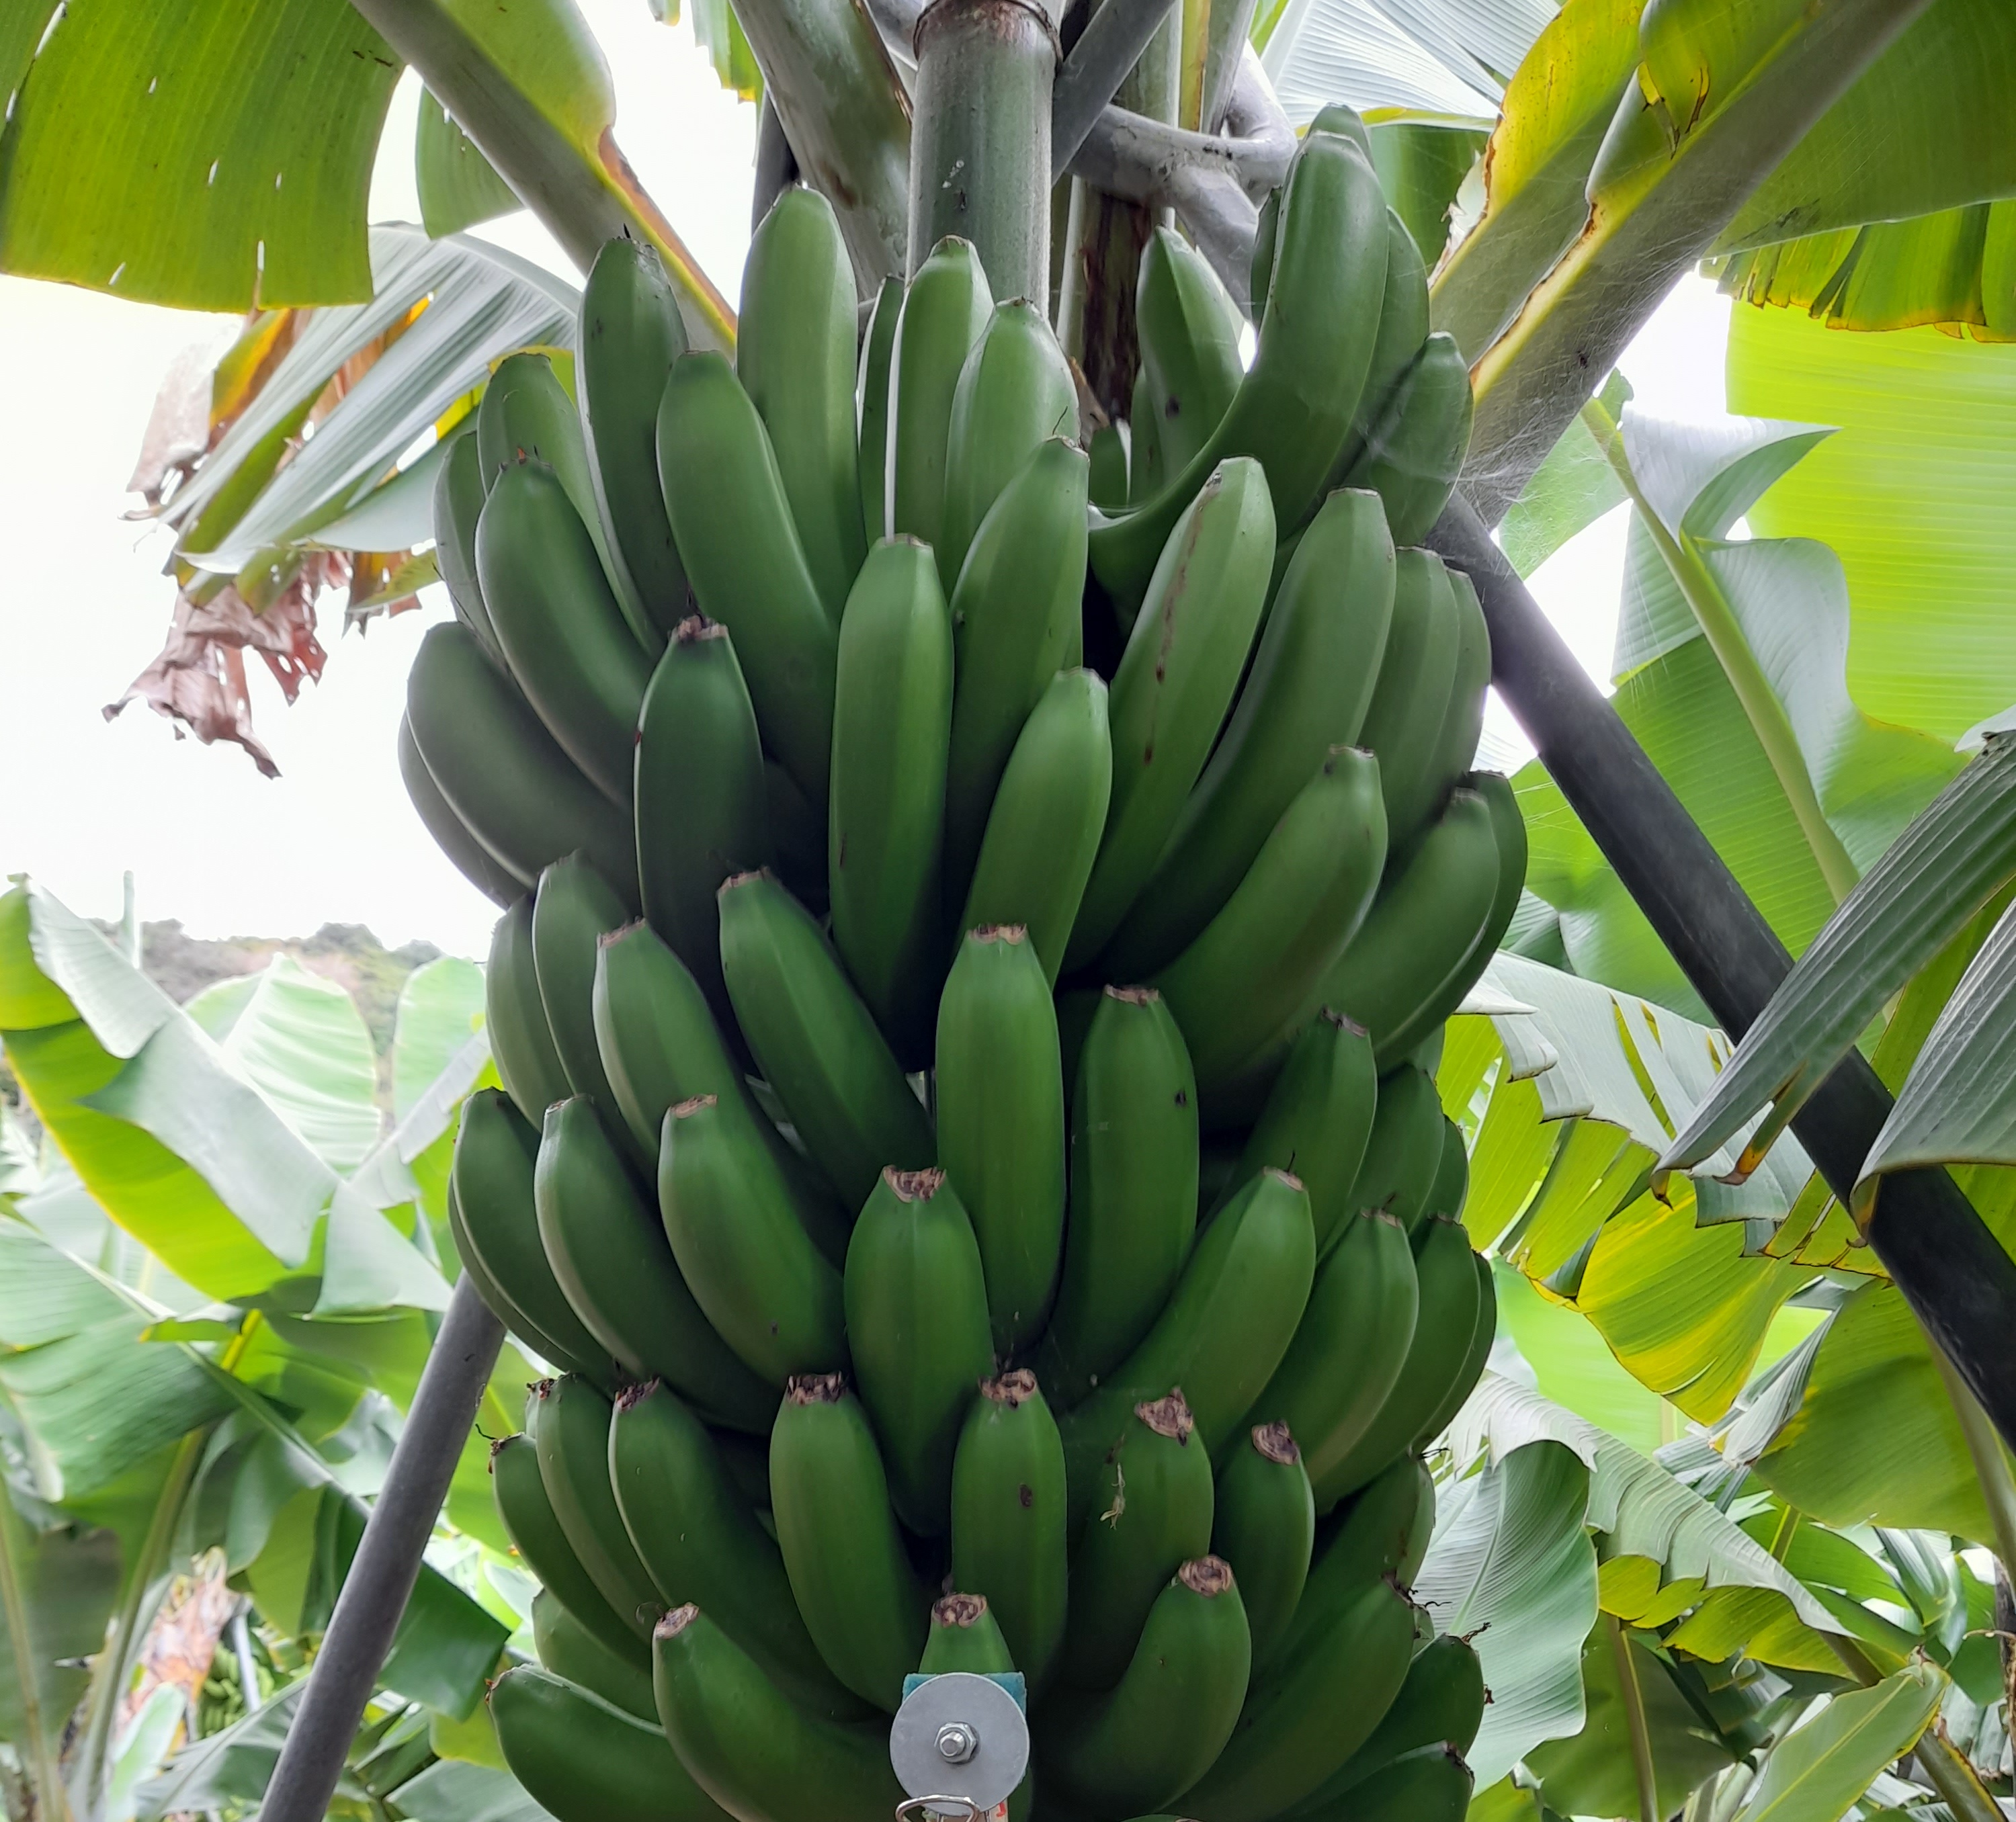
Label: Cut